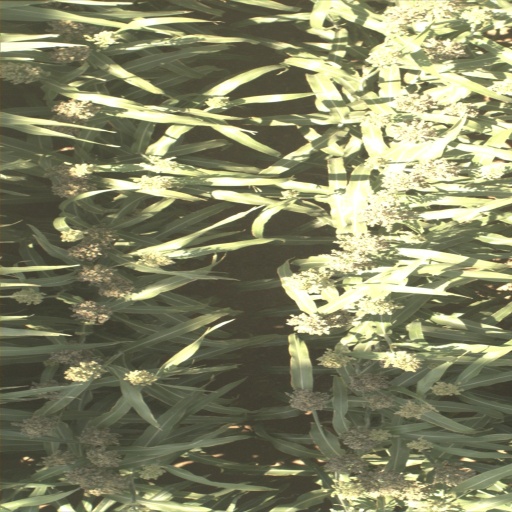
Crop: sorghum